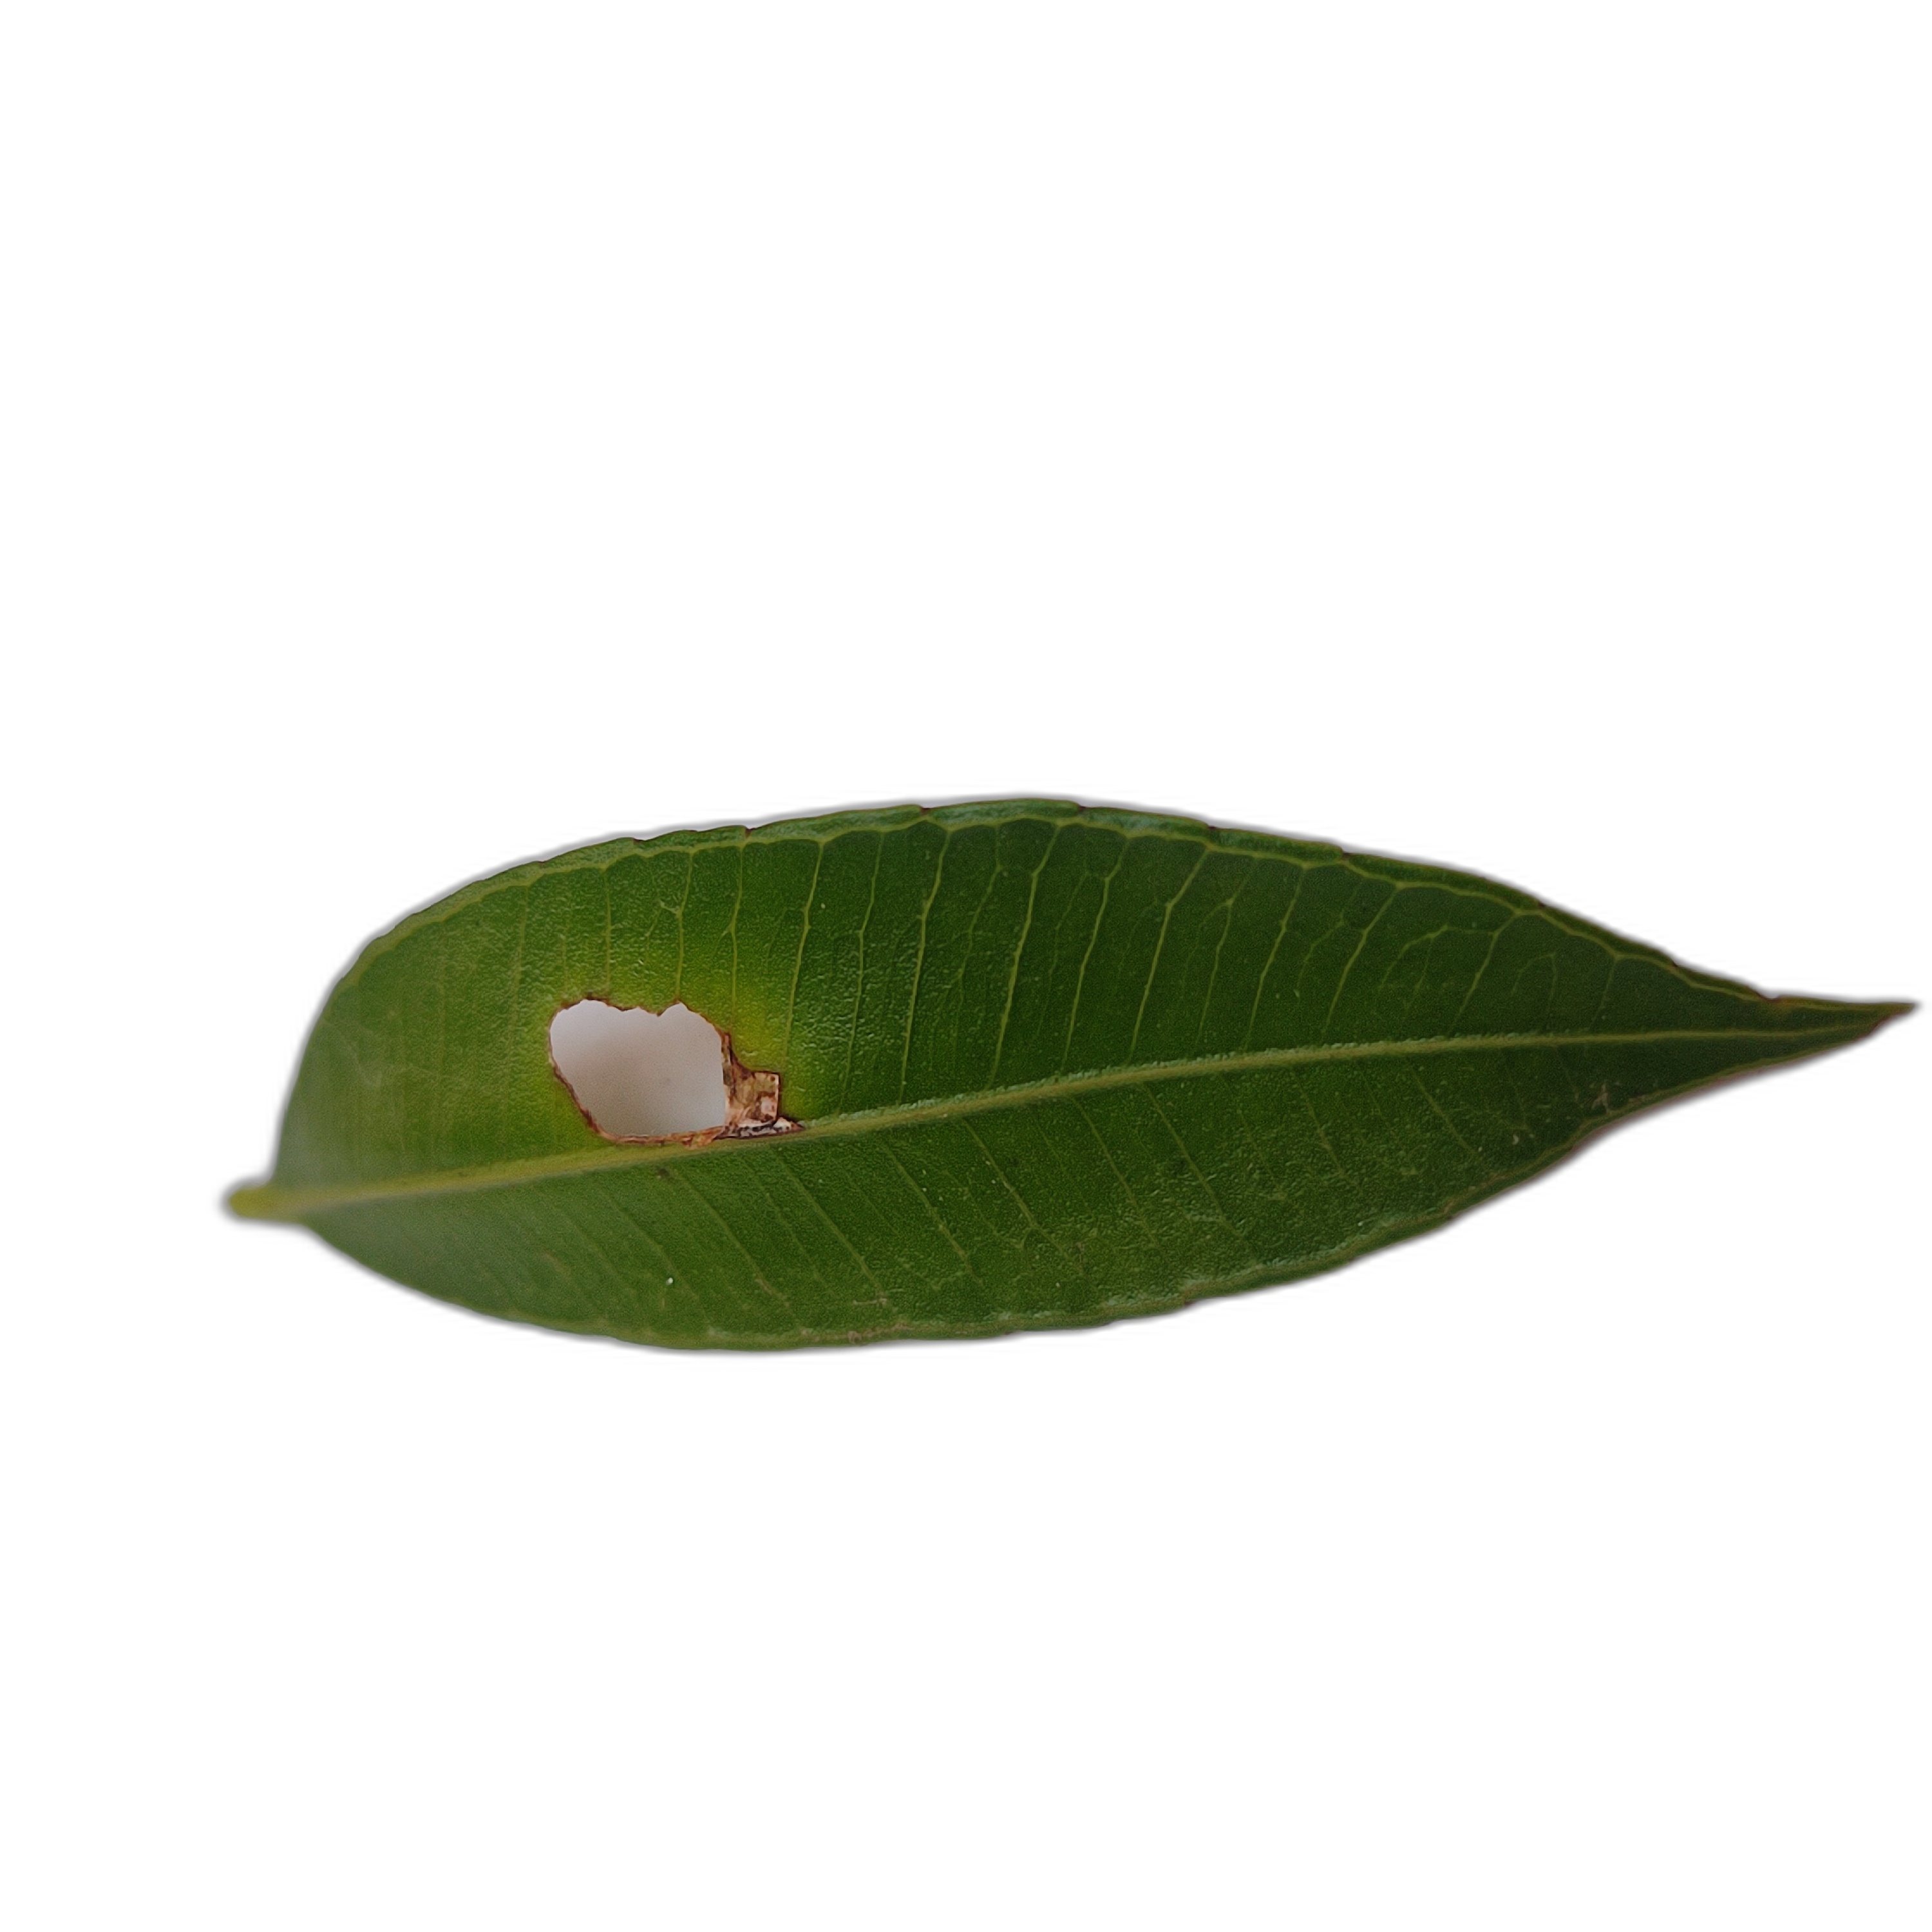
Label: not_healthy